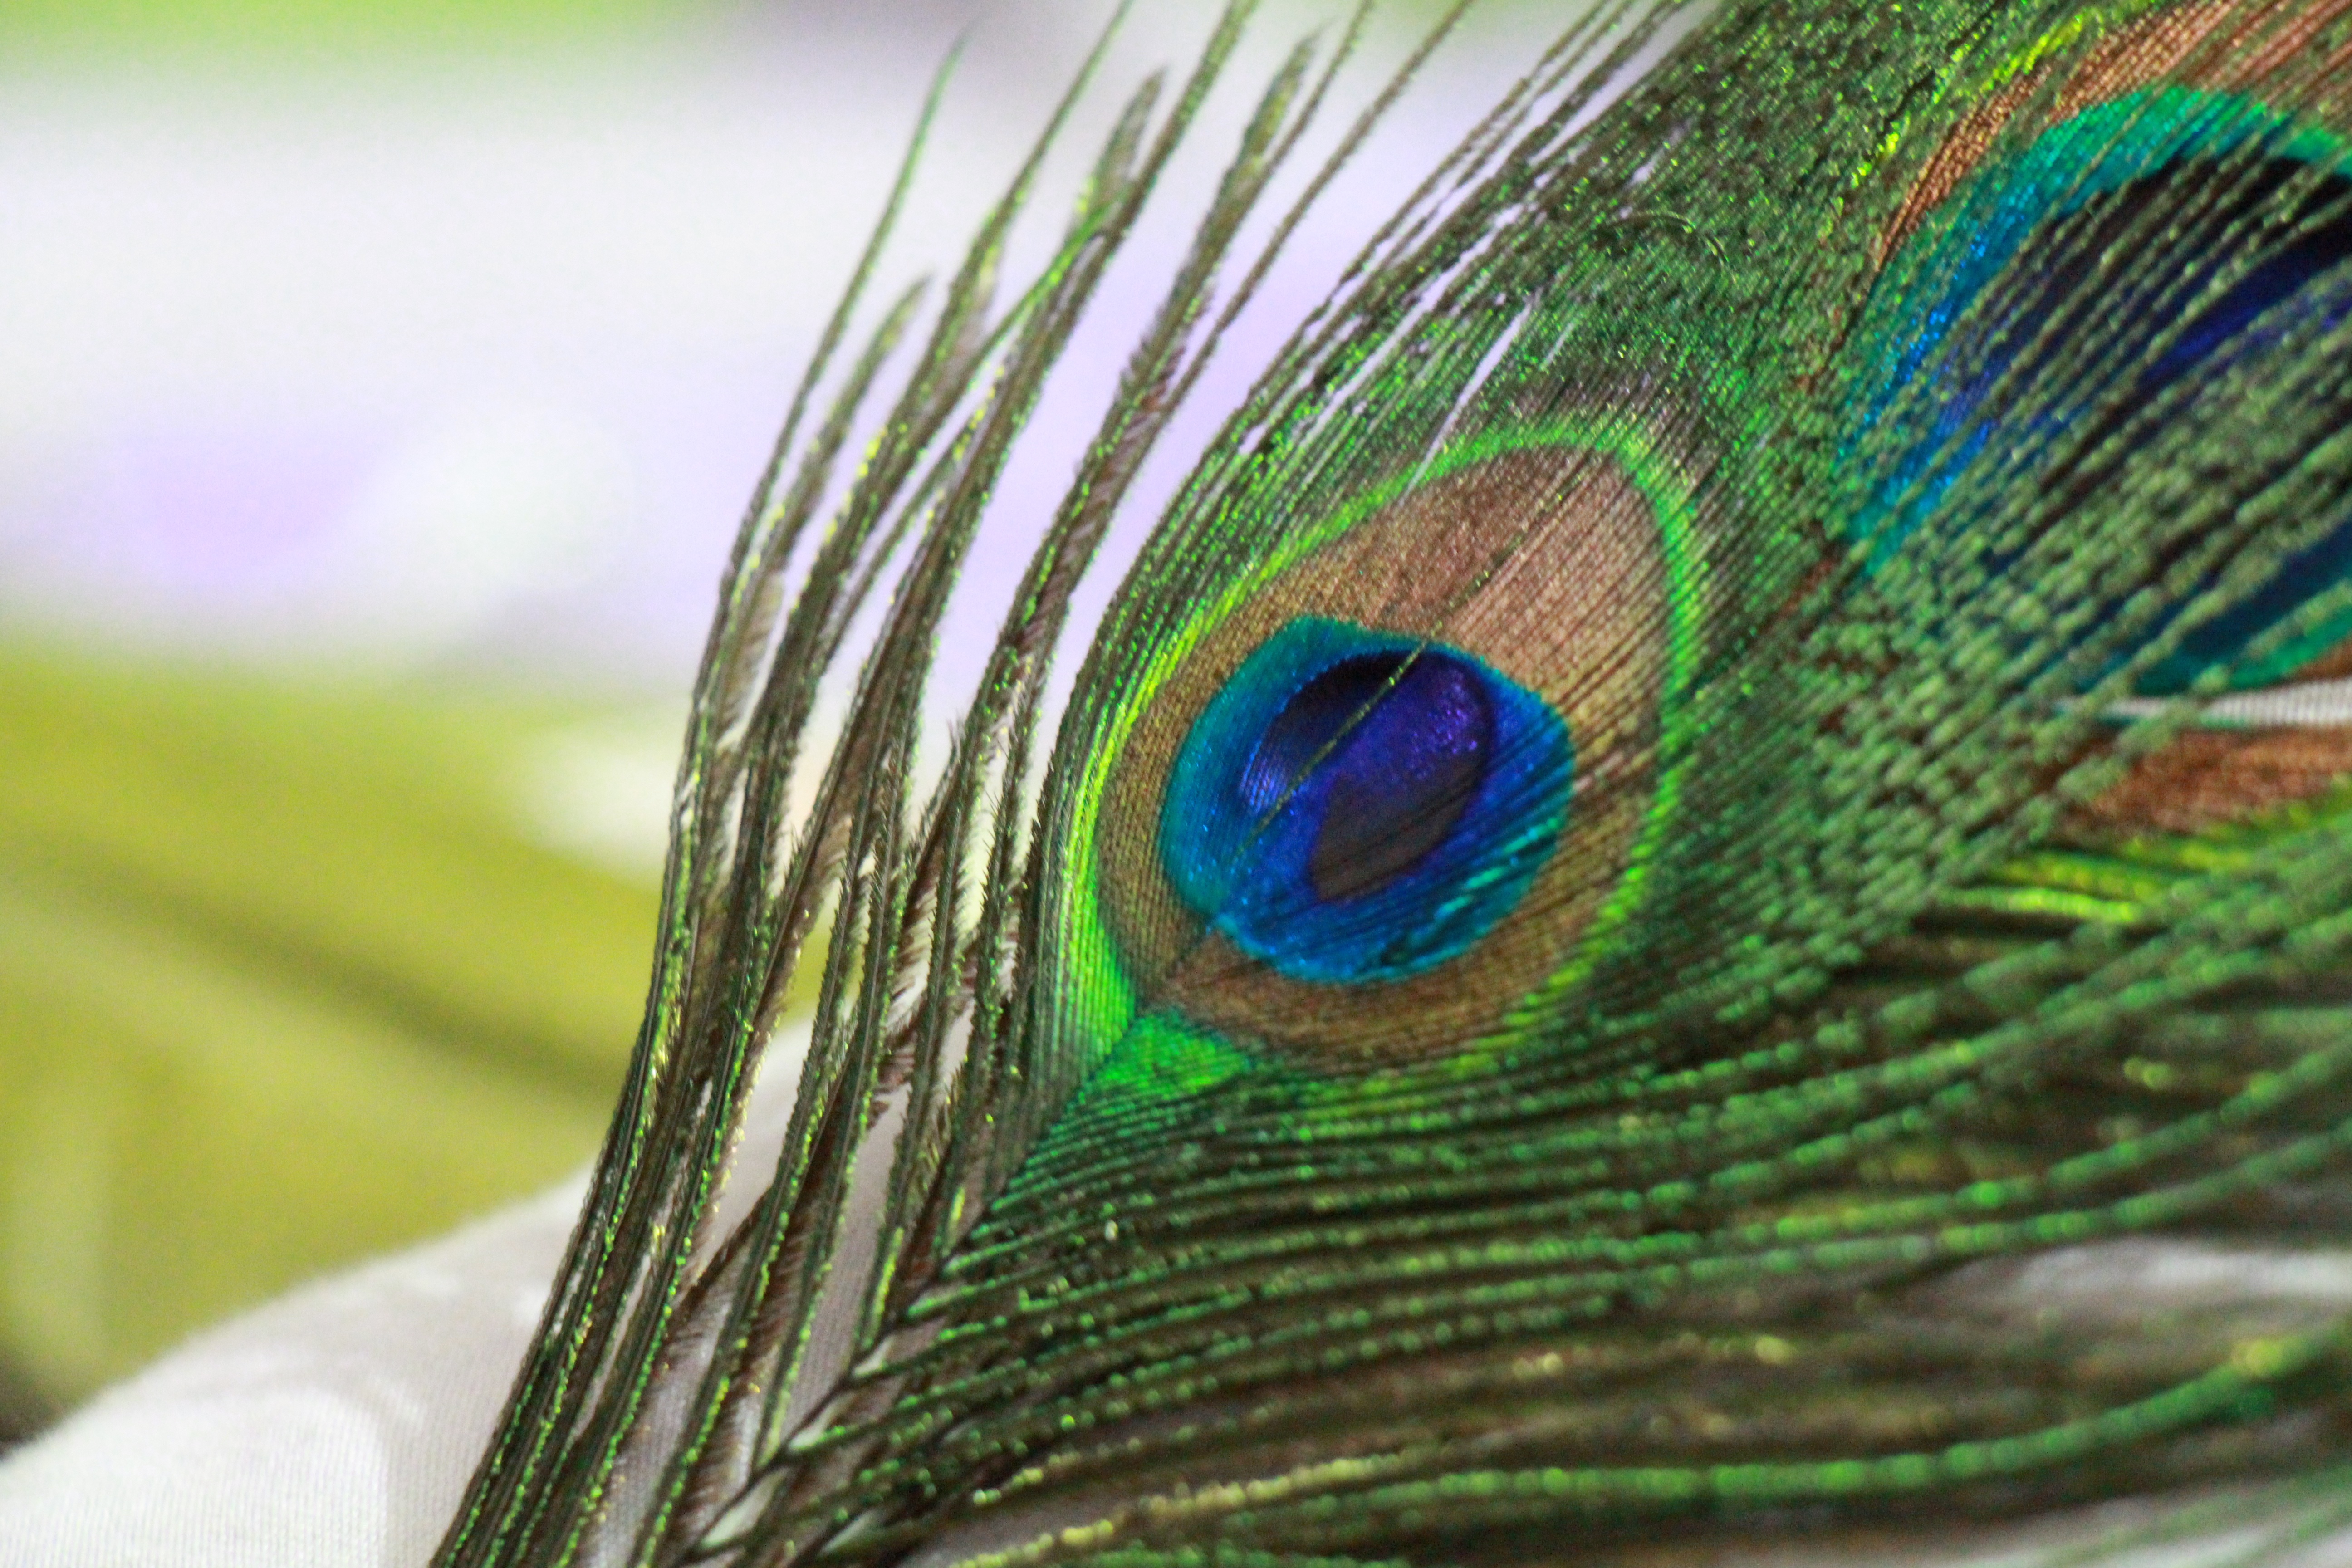
nature, bird, wing, photography, leaf, wildlife, pattern, green, beak, feather, fauna, material, peacock, close up, tail, vertebrate, elegant, peafowl, macro photography, fashion accessory